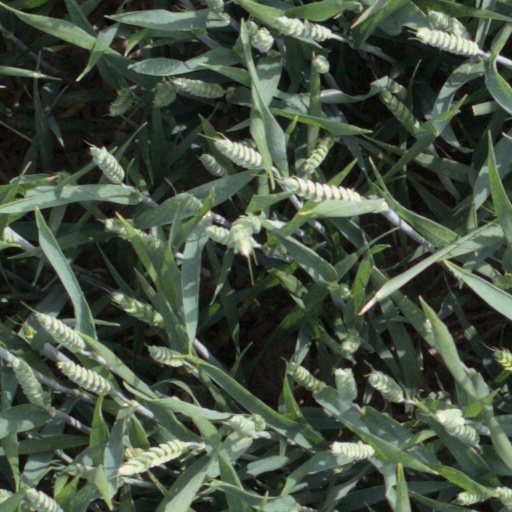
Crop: wheat